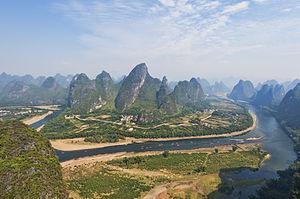
Le Voile des illusions est un film sino-américain réalisé par John Curran d'après le roman La Passe dangereuse, film sorti en 2006.
Cet article liste des principaux cours d’eau de Chine. Ceux-ci sont regroupés par exutoire puis bassin versant en progressant du nord au sud.